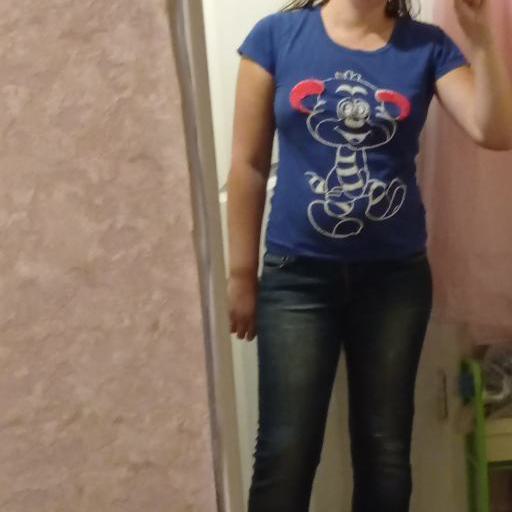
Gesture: no_gesture